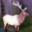
Label: deer